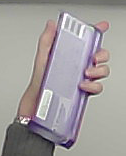
Product: milka_chocolate